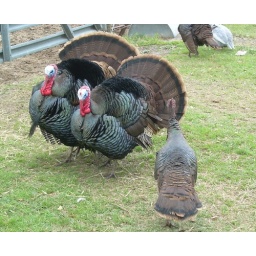
two male turkeys showing their stuff to an unimpressed female in an attempt at ranch romance :)